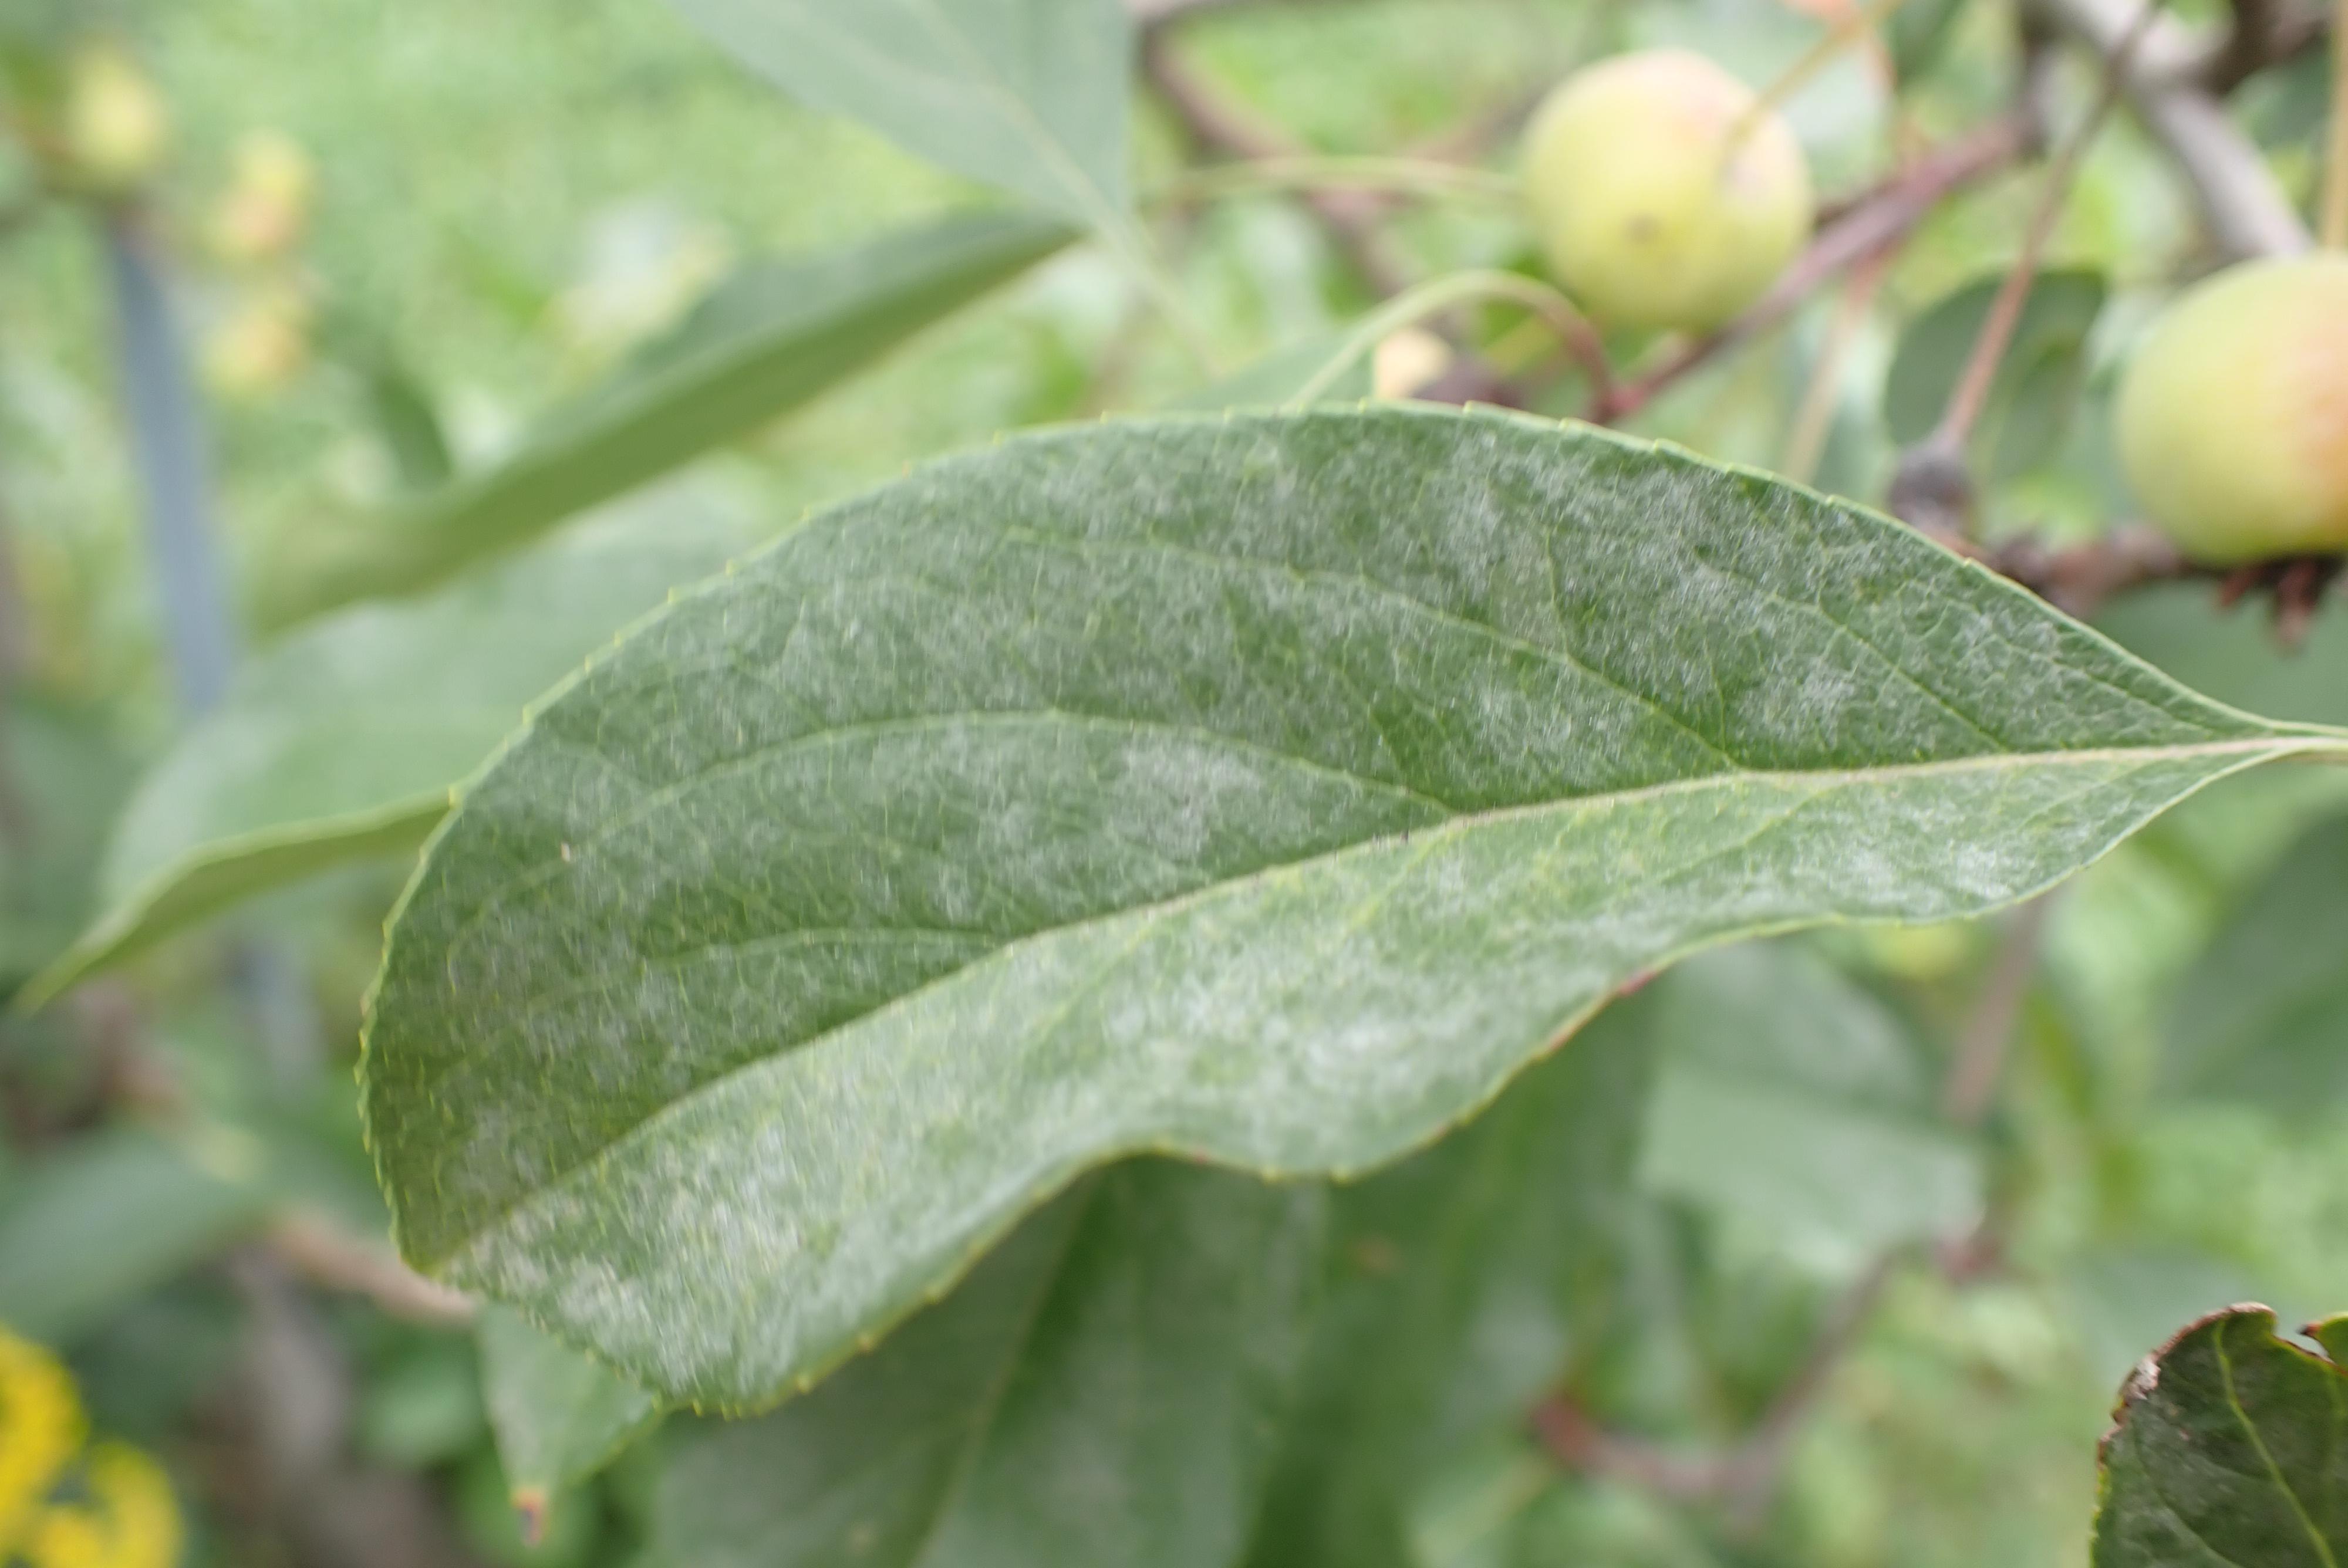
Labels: powdery_mildew